Flash of Two Worlds

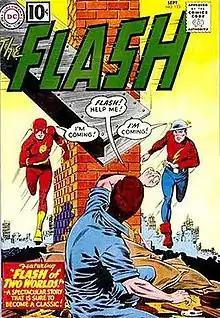
Cover of "The Flash" #123 (September 1961); art by Carmine Infantino, pencils, and Murphy Anderson, inks.

"Flash of Two Worlds!" is a landmark comic book story that was published in "The Flash" #123 (Sept. 1961). It introduces Earth-Two, and more generally the concept of the multiverse, to DC Comics. The story was written by Gardner Fox under the editorial guidance of Julius Schwartz (whose subsequent autobiography was titled "Man of Two Worlds"), and illustrated by Carmine Infantino. In 2009, DC Comics released "DC Comics Classics Library: The Flash of Two Worlds", which features the classic flagship story and other subsequent pre-"Crisis" Flash material.